Mask and Wig Club

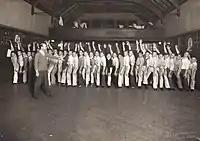
Company members rehearsing at the clubhouse in 1930

Founder McMichael combed the local bookstores for a story to produce and found it in Henry Byron's The Nymphs of the Lurleyburg. A substantially altered version, "Lurline", the Club's first production, hit the boards at the Chestnut Street Opera House on June 4, 1889, for one night only. Backed financially by the ladies of Philadelphia high society, the Club enjoyed great success in its early years. With increasingly reliable audience turnout and revenue from ticket sales, the runs were extended and the Club established a fine tradition among Philadelphia's theater-going society. Moreover, the club made a very strong impression on campus and it achieved great notoriety within its first year of existence.